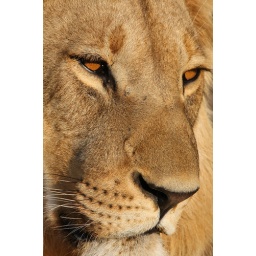
Selinda male up close in golden light